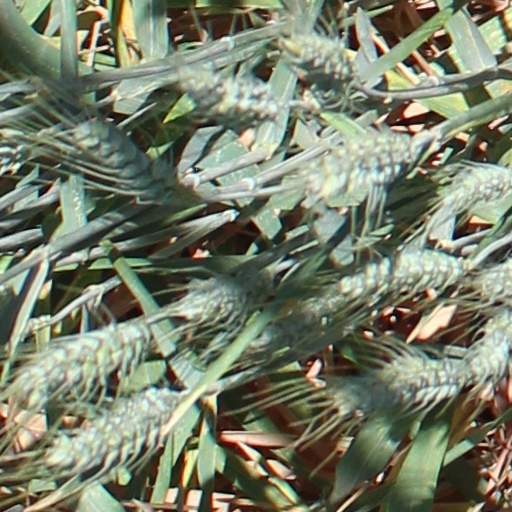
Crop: wheat